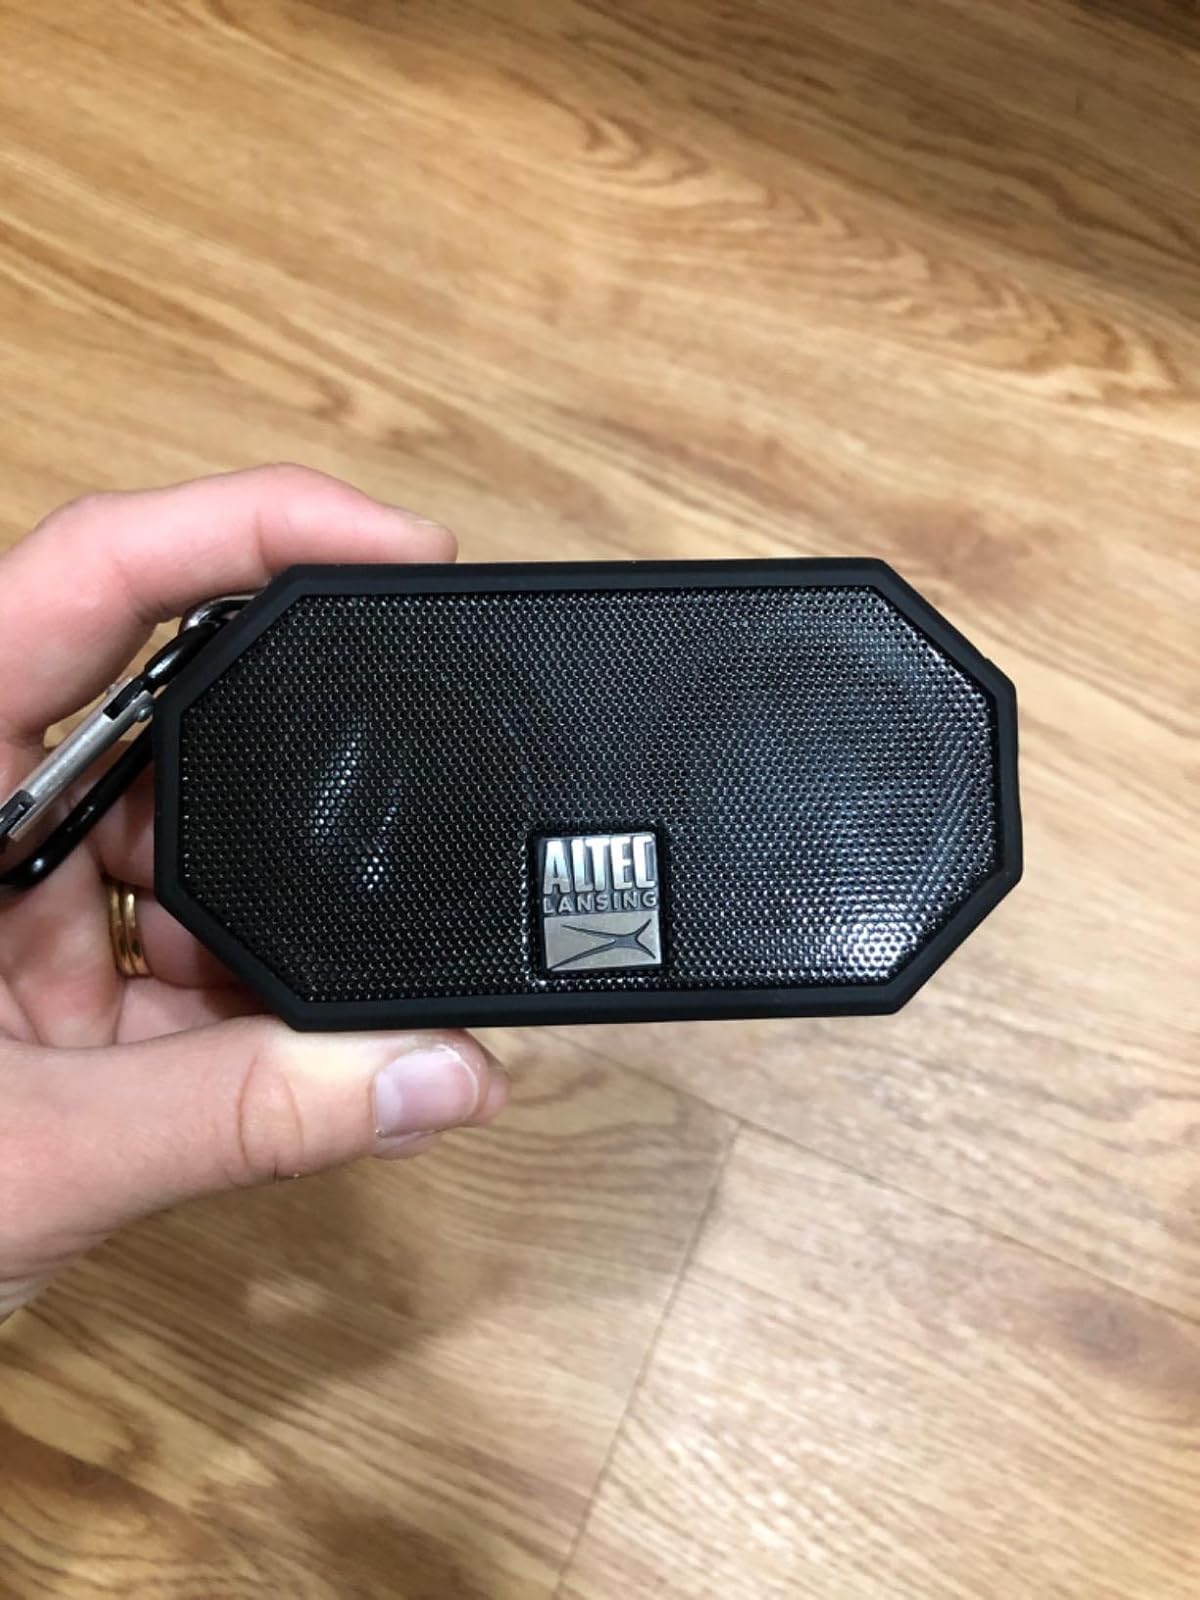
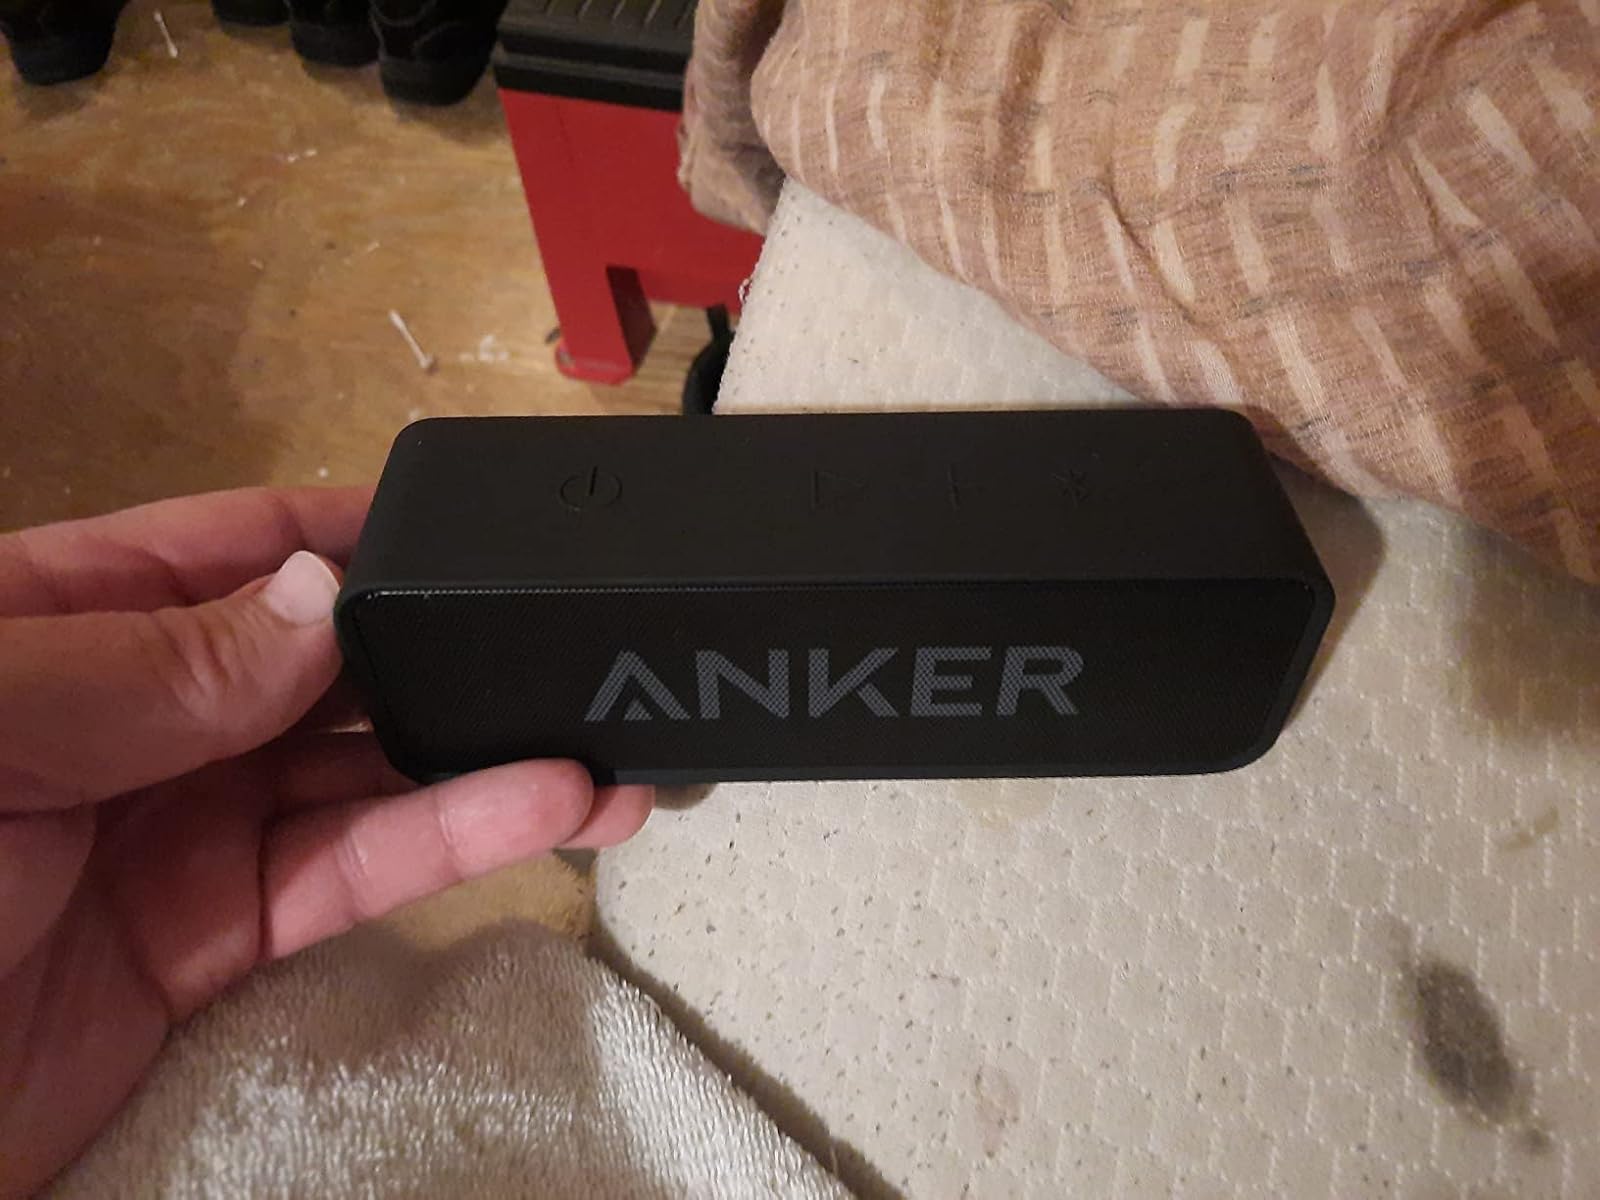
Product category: speaker
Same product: no